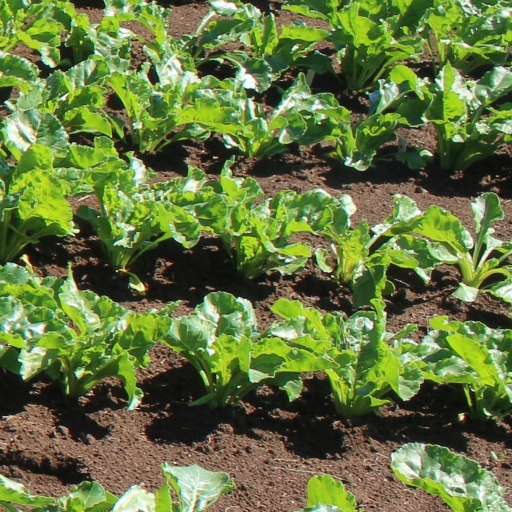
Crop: sugar beet